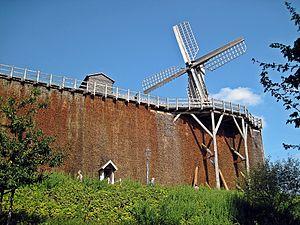
L'histoire du sel commence au moment où l'homme tente de s'impliquer dans la production effective de son alimentation et sa conservation en toutes saisons.